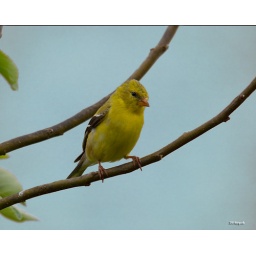
An american goldfinch perched in my backyard in my apple tree in Mississauga Ontario Canada